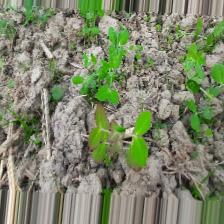
Label: Lentil Rust